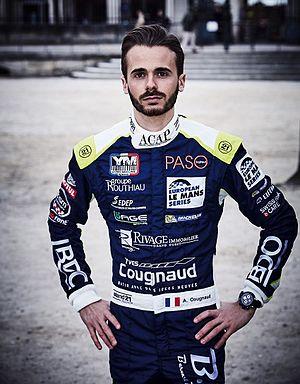
Alexandre Cougnaud dans sa combinaison ELMS 2016.
Alexandre Cougnaud, né le 5 décembre 1991 aux Sables-d'Olonne, est un pilote automobile français, ayant acquis une certaine notoriété depuis 2013.